Suebsak Phunsueb

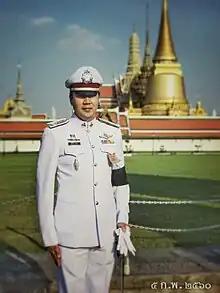
Suebsak Phunsueb in 2017

Suebsak Phansueb (born 14 December 1977) is a Thai sportsperson and actor. He appeared in the film "Kerd ma lui" ("Born to Fight") as Jo, a sepak takraw (kick volleyball) player who is among several national athletes held hostage in a rural village by a drug lord's militia.